Anders Morgenthaler

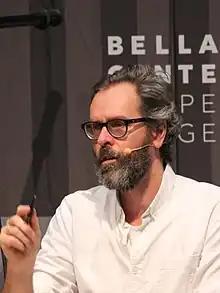

Anders Morgenthaler (born 5 December 1972) is a Danish comics artist, children's book author, animator and film director.